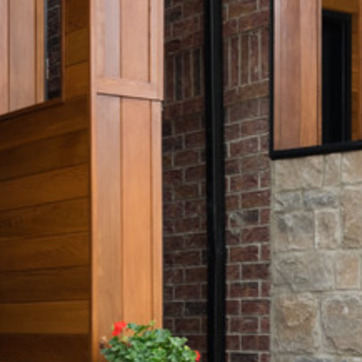
Material: brick